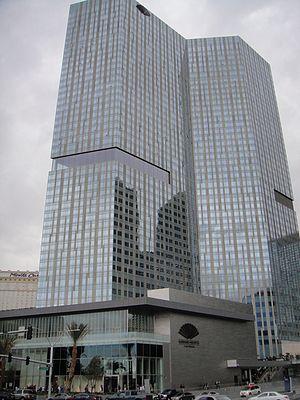
Le projet City Center est un projet concernant diverses activités d’une superficie d’environ 44,5ha proposé par la société MGM Mirage sur le Las Vegas Strip à Las Vegas. Il occupera l’emplacement rendu libre par la destruction du Boardwalk Hotel and Casino avec, en plus, la partie située entre le Bellagio, Cosmopolitan, le Monte Carlo, l’Interstate 15 et le Las Vegas Boulevard. Il sera relié à ces complexes par un système de transport léger. Le quatrième complexe dans le voisinage est une pharmacie CVS située entre le City Center et le Monte Carlo.